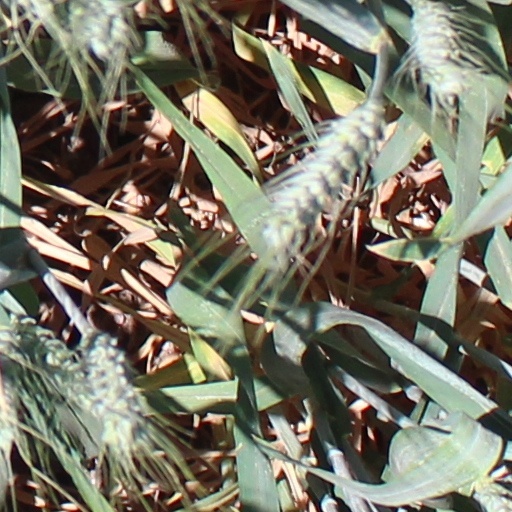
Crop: wheat